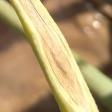
Crop: Onion
Condition: alternaria-d